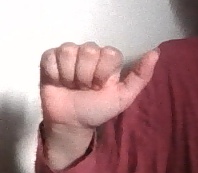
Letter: dhad